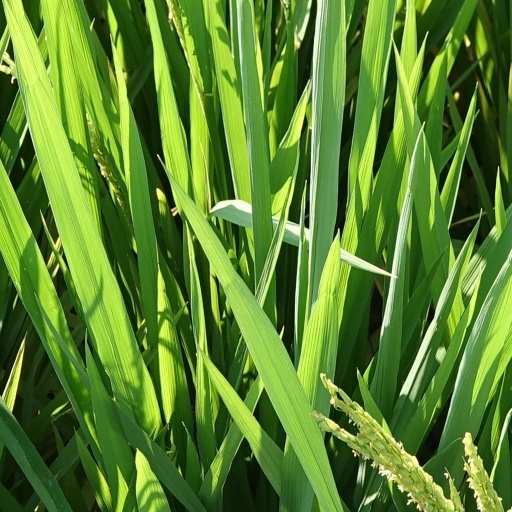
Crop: rice